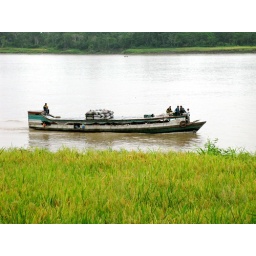
Note the bags of rice on top of the boat and the rice crop on the bank in the foreground.